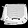
Label: Bag